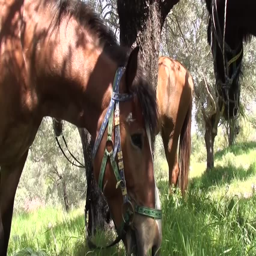
horses browse under a tree